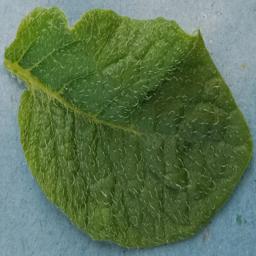
Label: Potato___Healthy